Transport in Castelldefels

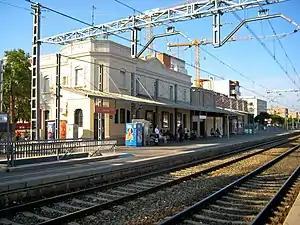
Castelldefels railway station.

Public transport in Castelldefels (Catalonia, Spain) belongs to the broader Metropolitan Area of Barcelona transportation network, organised around the entity Autoritat del Transport Metropolità (ATM). Castelldefels is both a dormitory town, with many commuters driving everyday into Barcelona, and an important locality in itself.